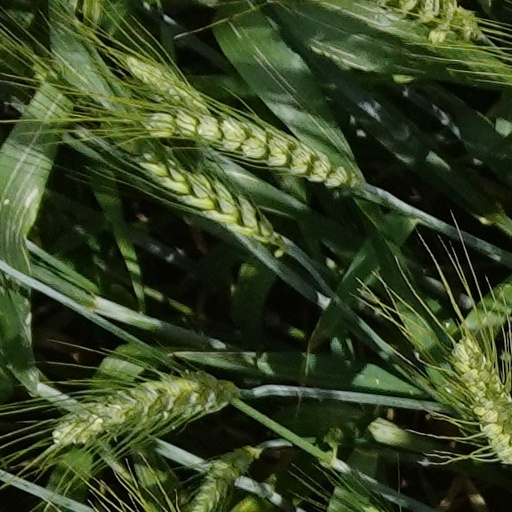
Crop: wheat